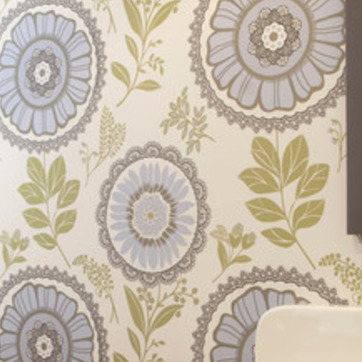
Material: wallpaper